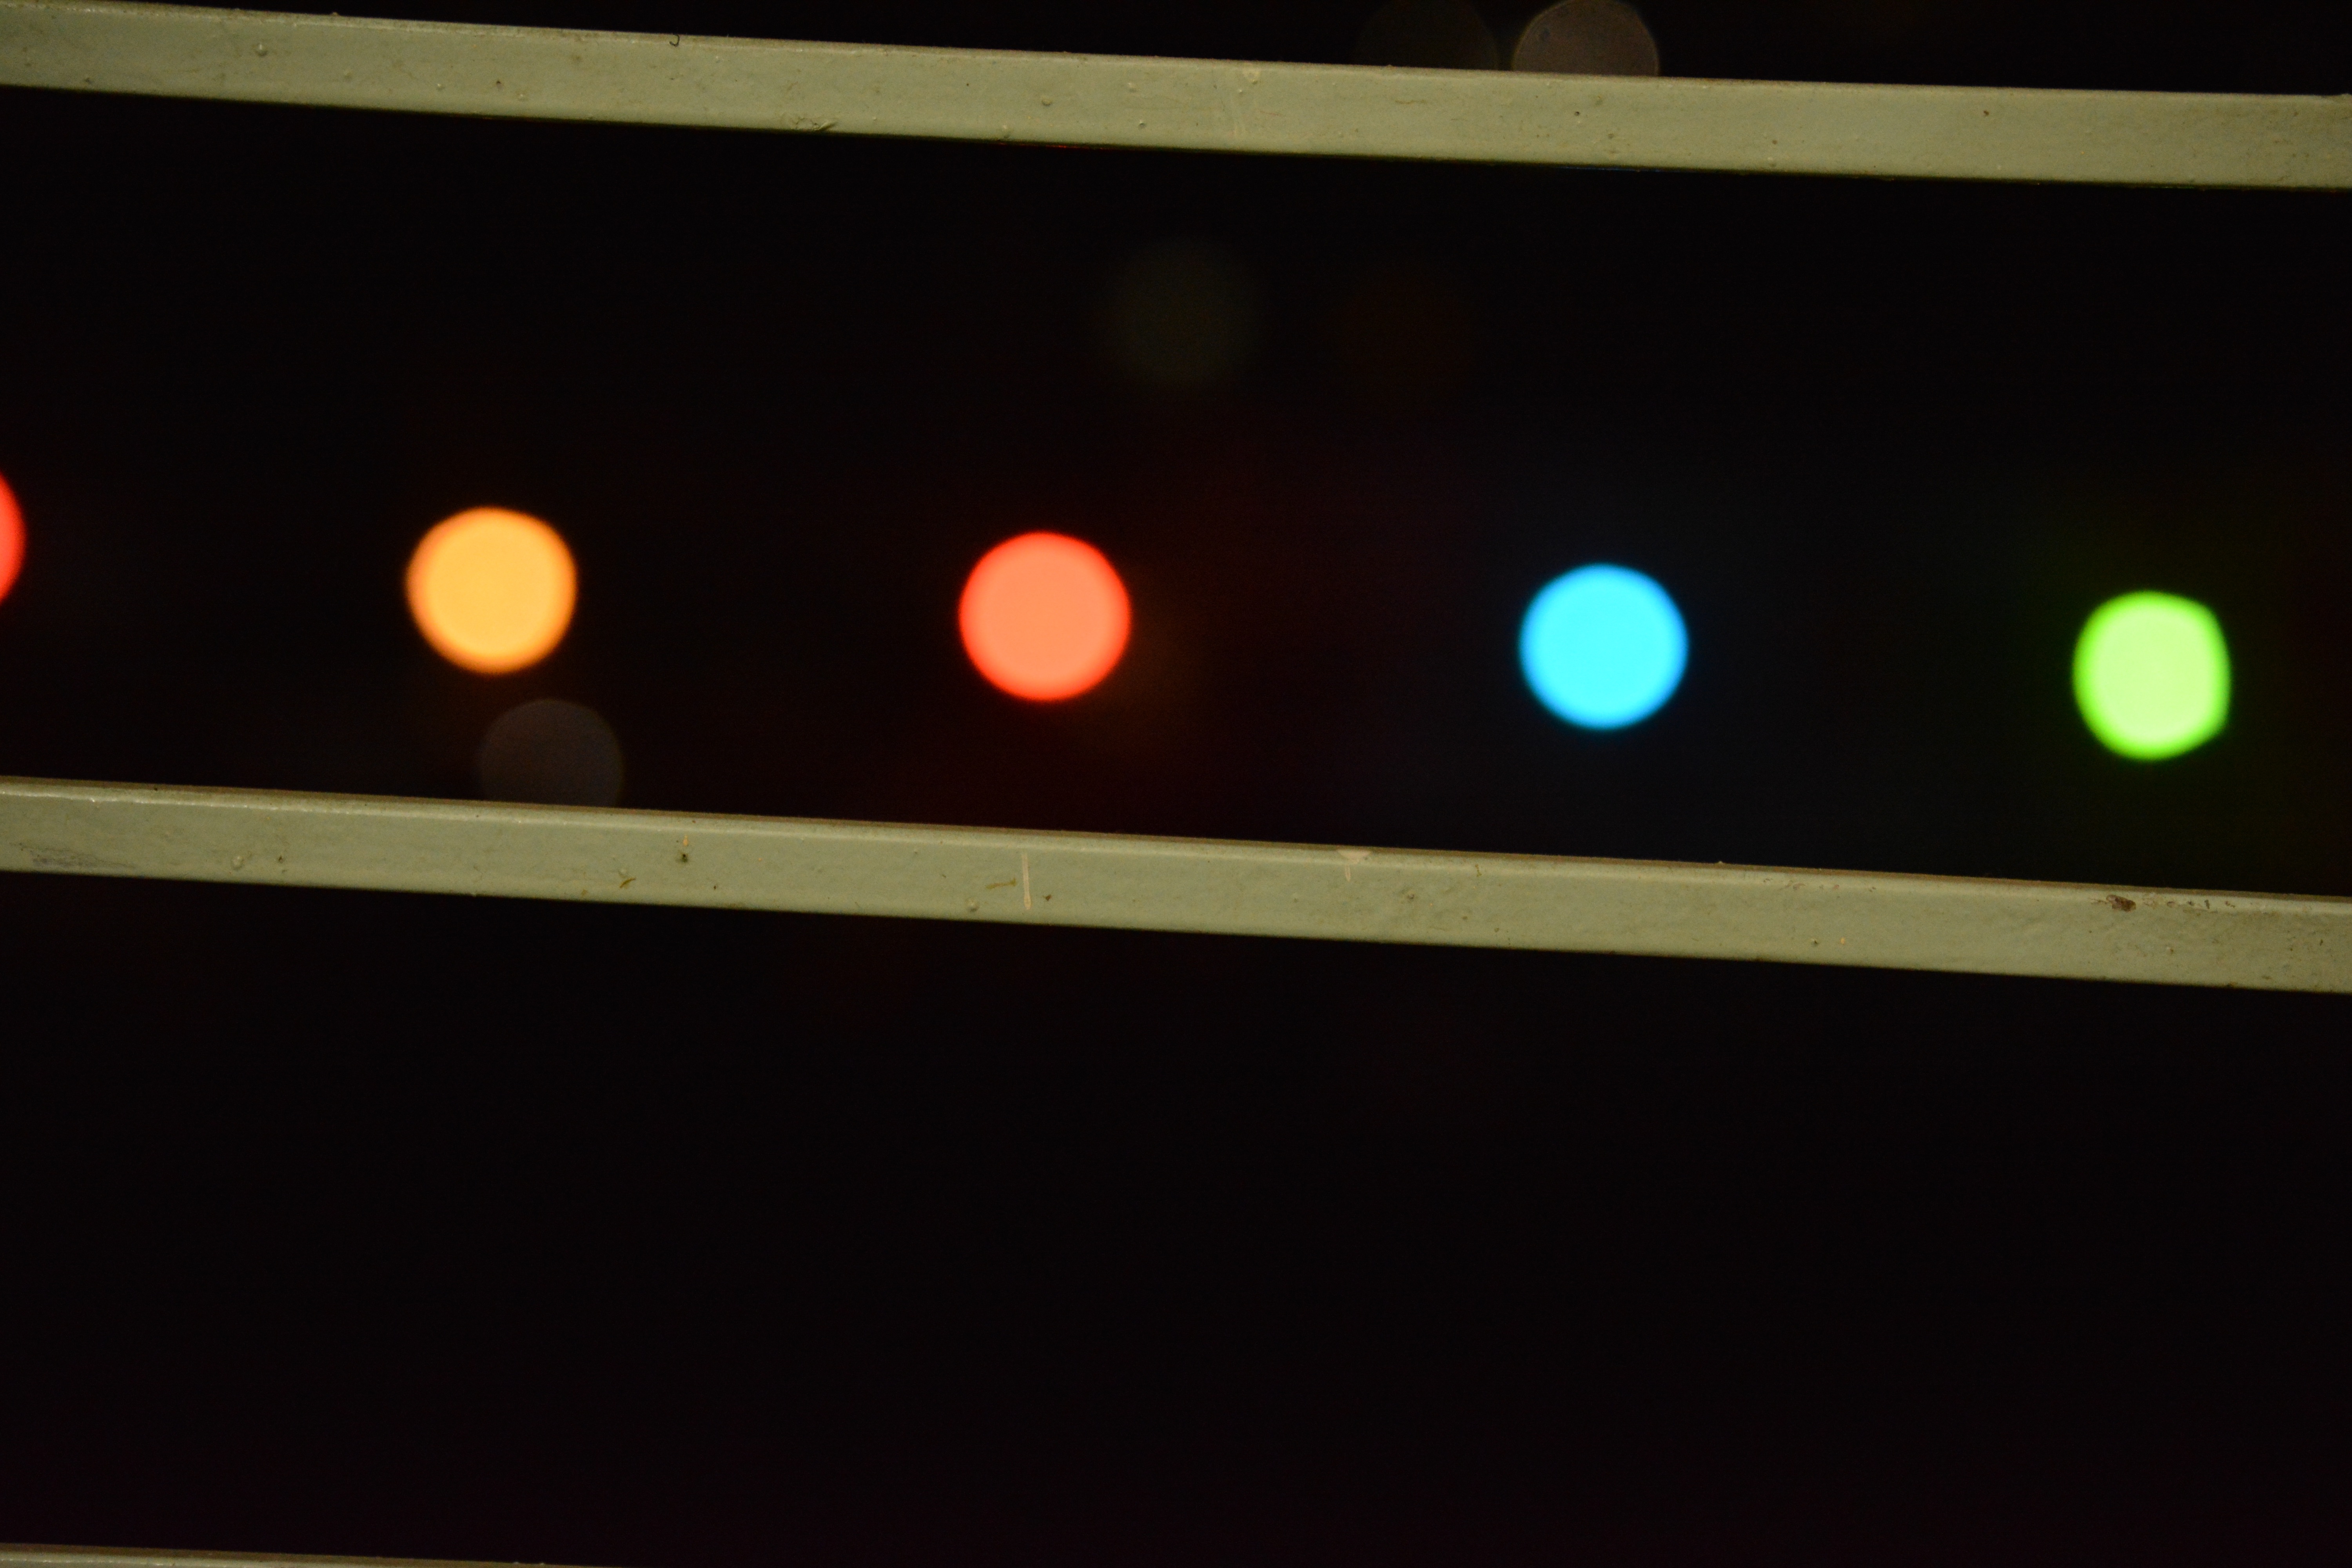
light, night, number, green, red, color, darkness, black, yellow, lighting, laser, shape, display device